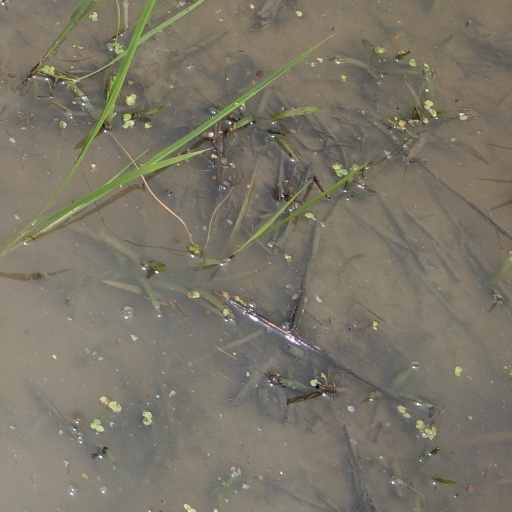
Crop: rice